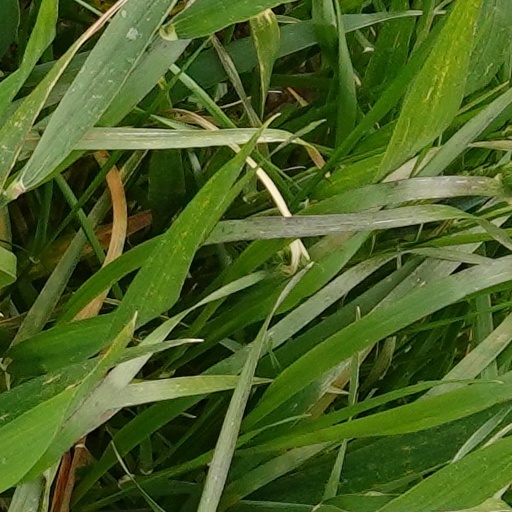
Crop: wheat